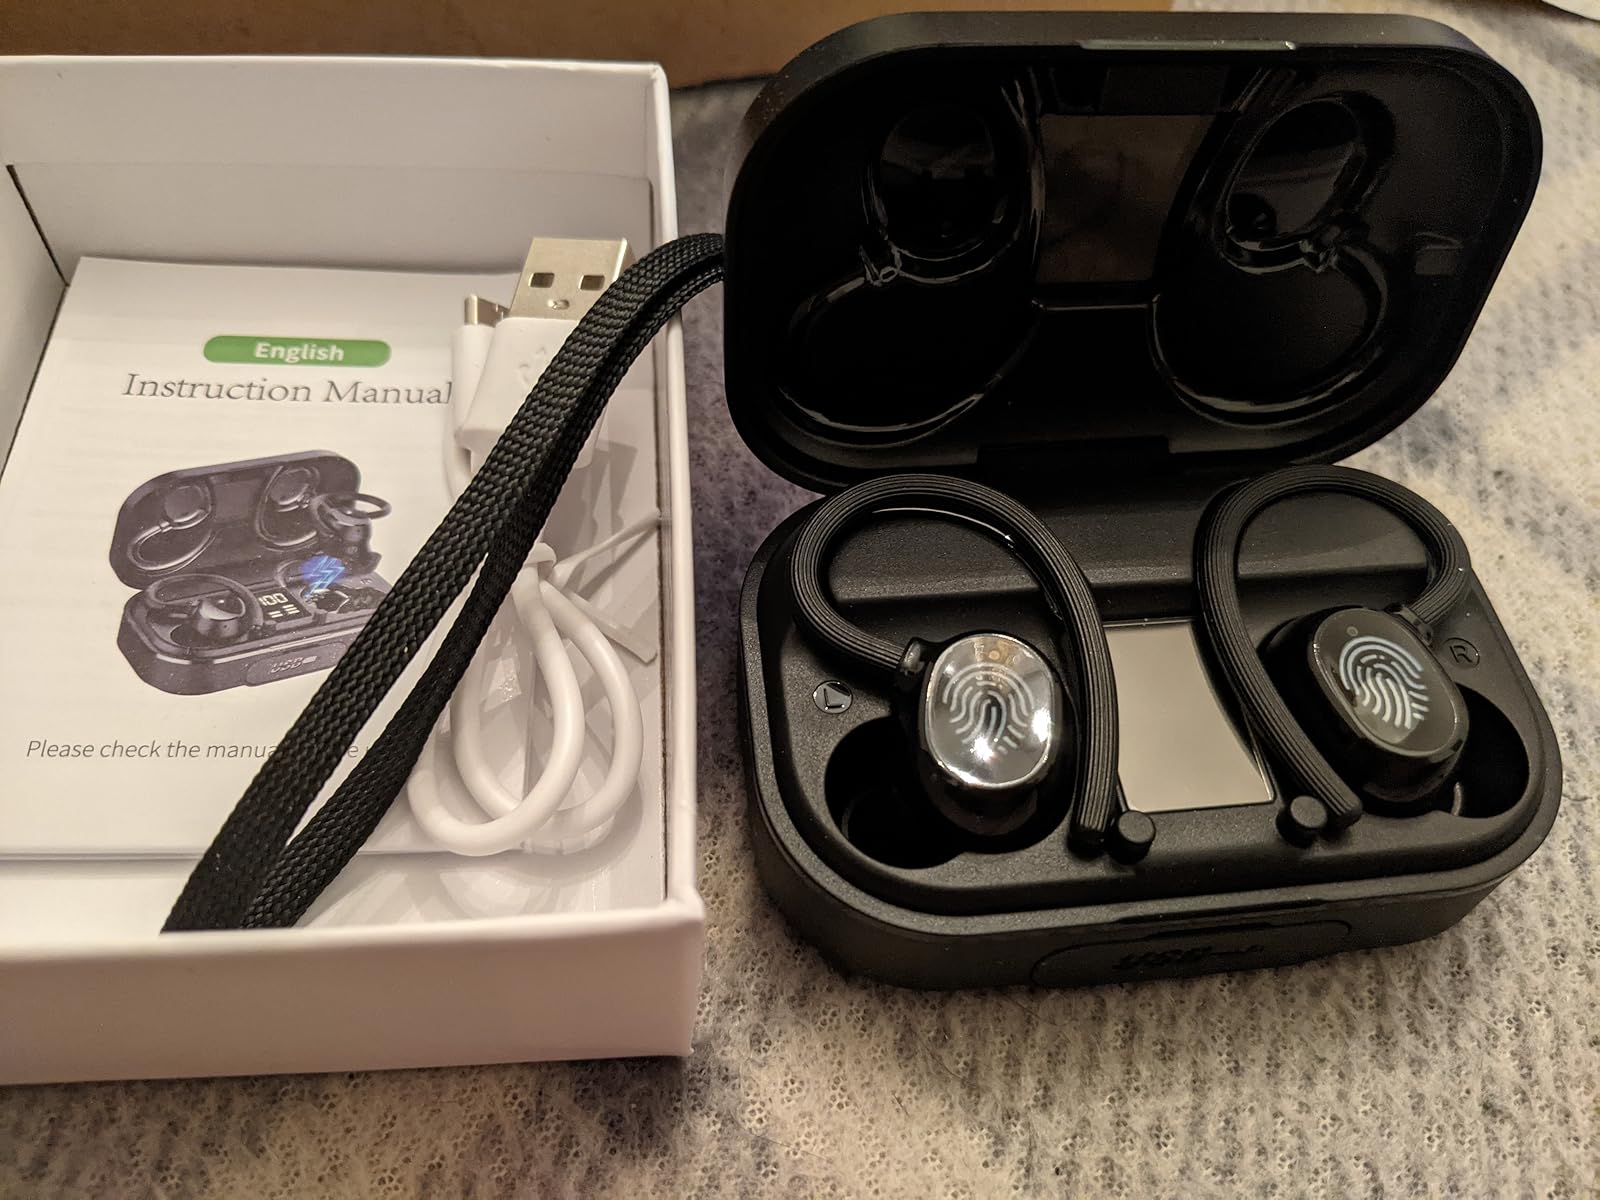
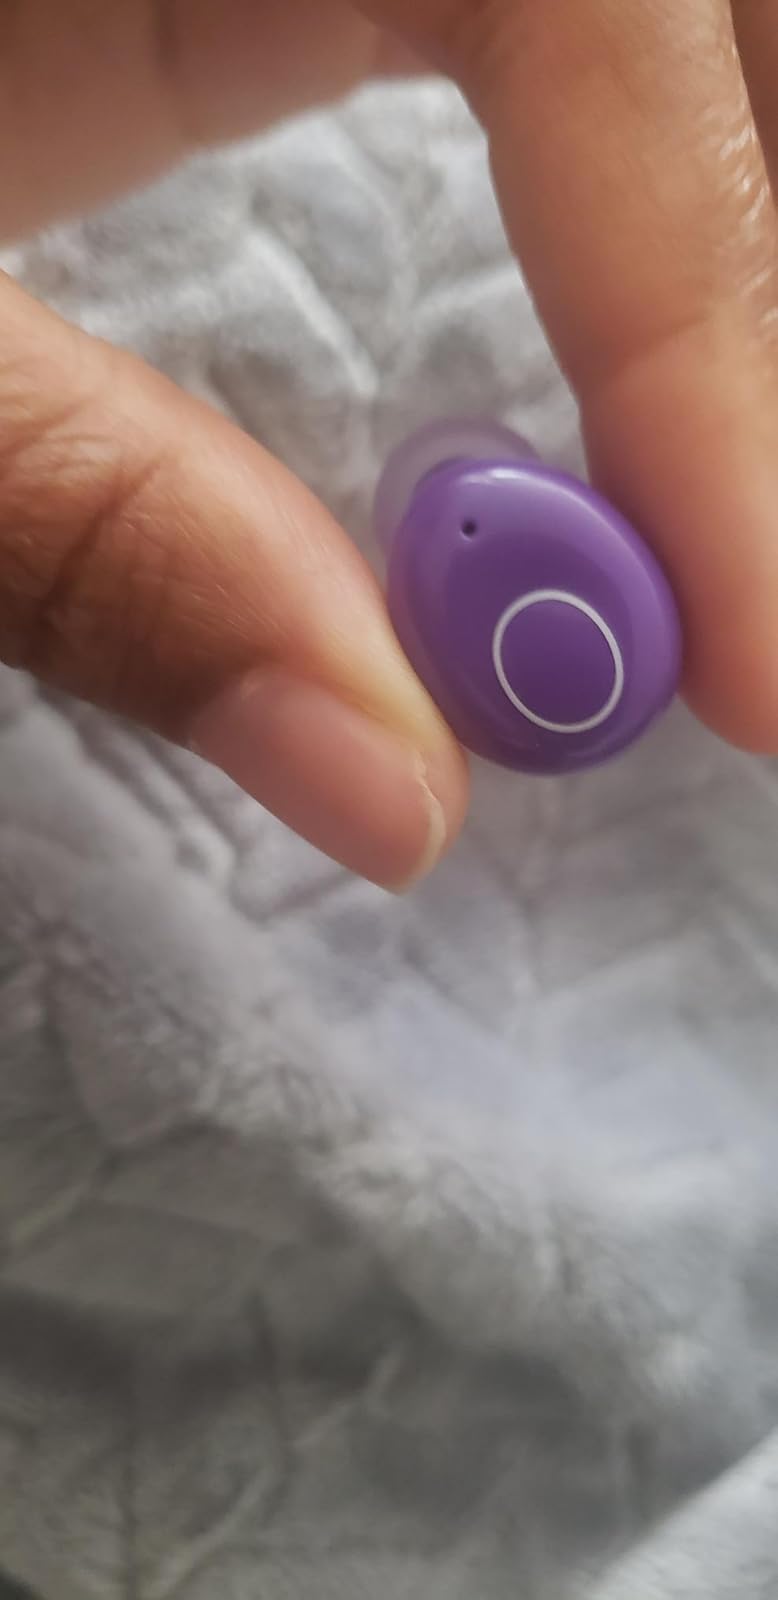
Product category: earbuds
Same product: no